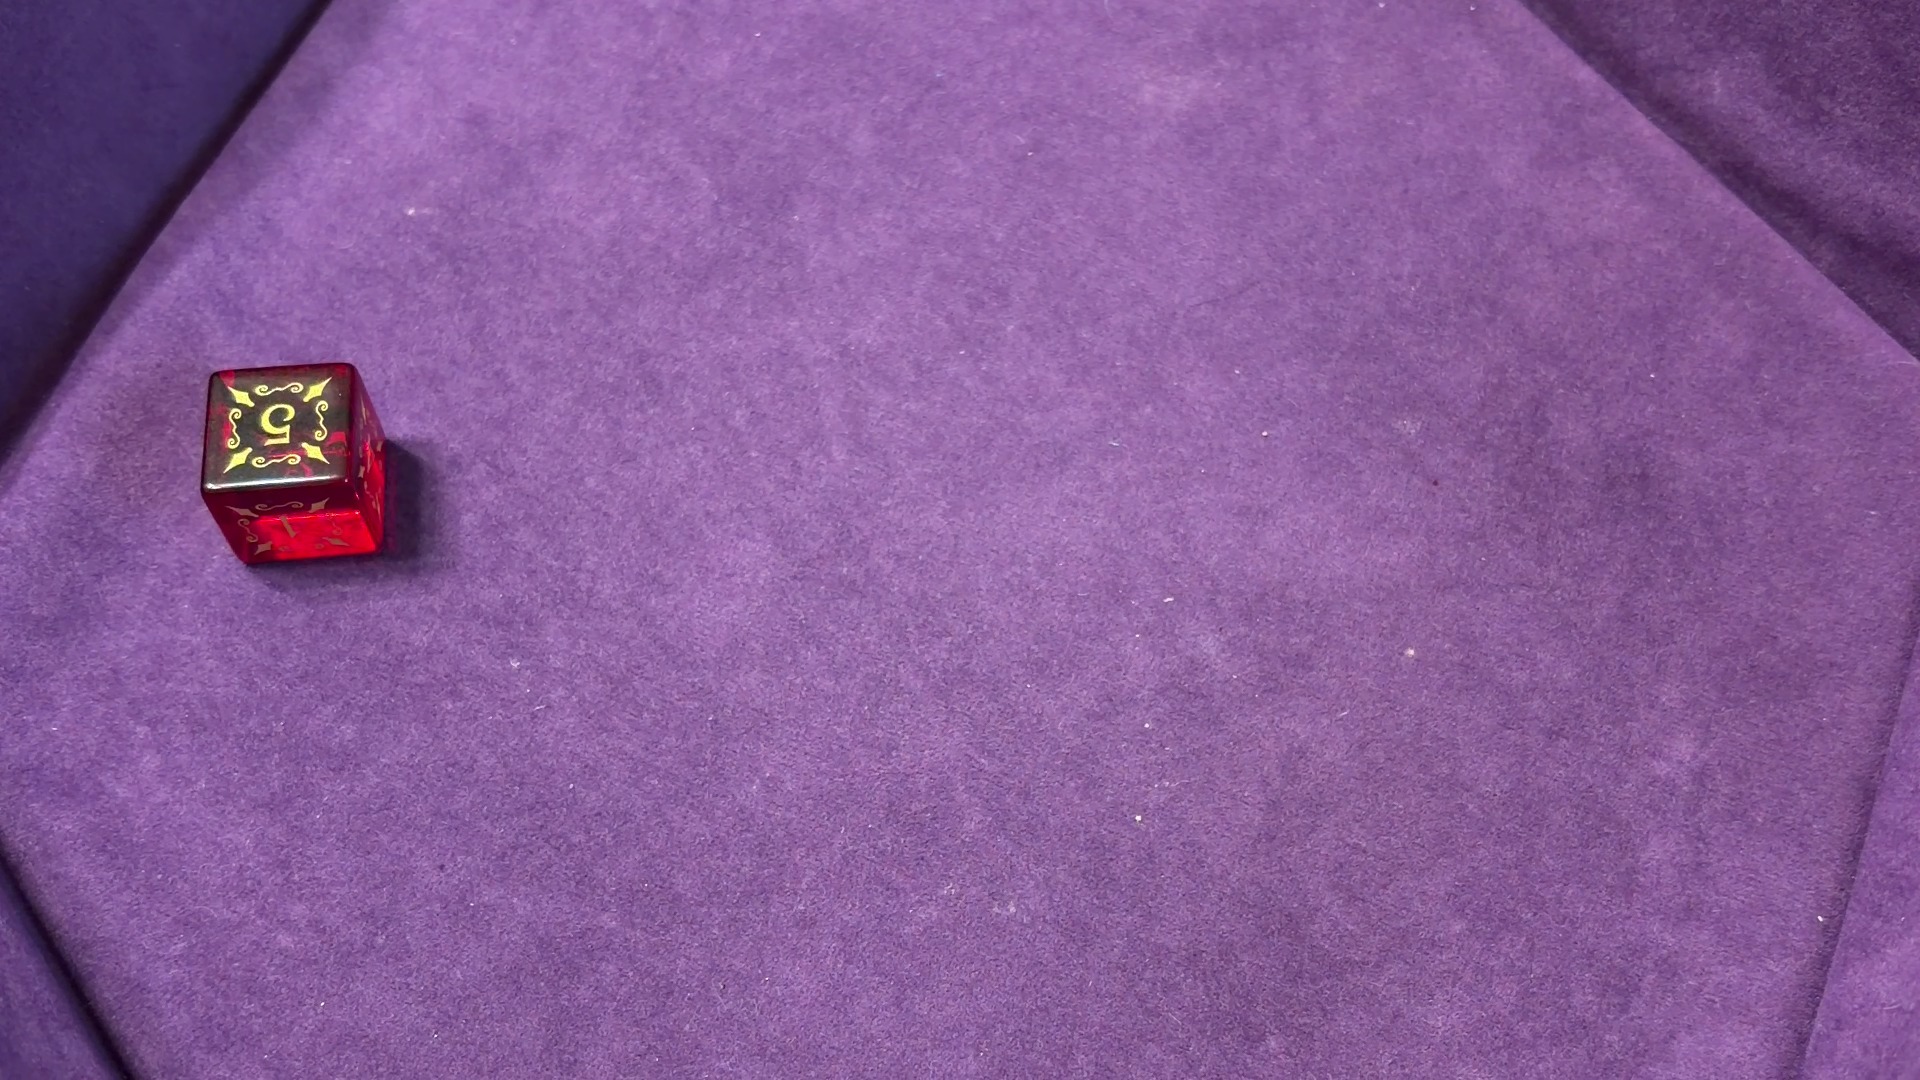
Dice in frame:
type: d6
value: 5
Label source: human
Face values trusted: yes